Botnang

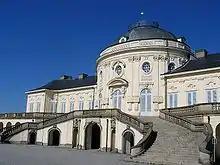
Schloss Solitude

In 1956, Stuttgart was divided into City Districts resulting in the re-designation of Solitude residences under the District of Stuttgart-West. Botnang was declared once again an independent urban district and this was unaffected by changes in district boundaries on January 1, 2001. The District of Botnang thus remains an individual urban district under the overall jurisdiction of the Urban District of Stuttgart.